Timeline of Mars Science Laboratory

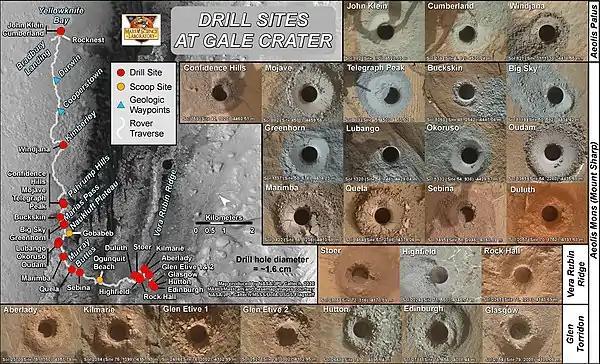

In October 2019, evidence in the form of magnesium sulfate deposits left behind in ways that suggested evaporation, uncovered by the "Curiosity" rover on Mount Sharp, was reported of a wide ancient basin in Gale crater that once may have contained a salty lake.